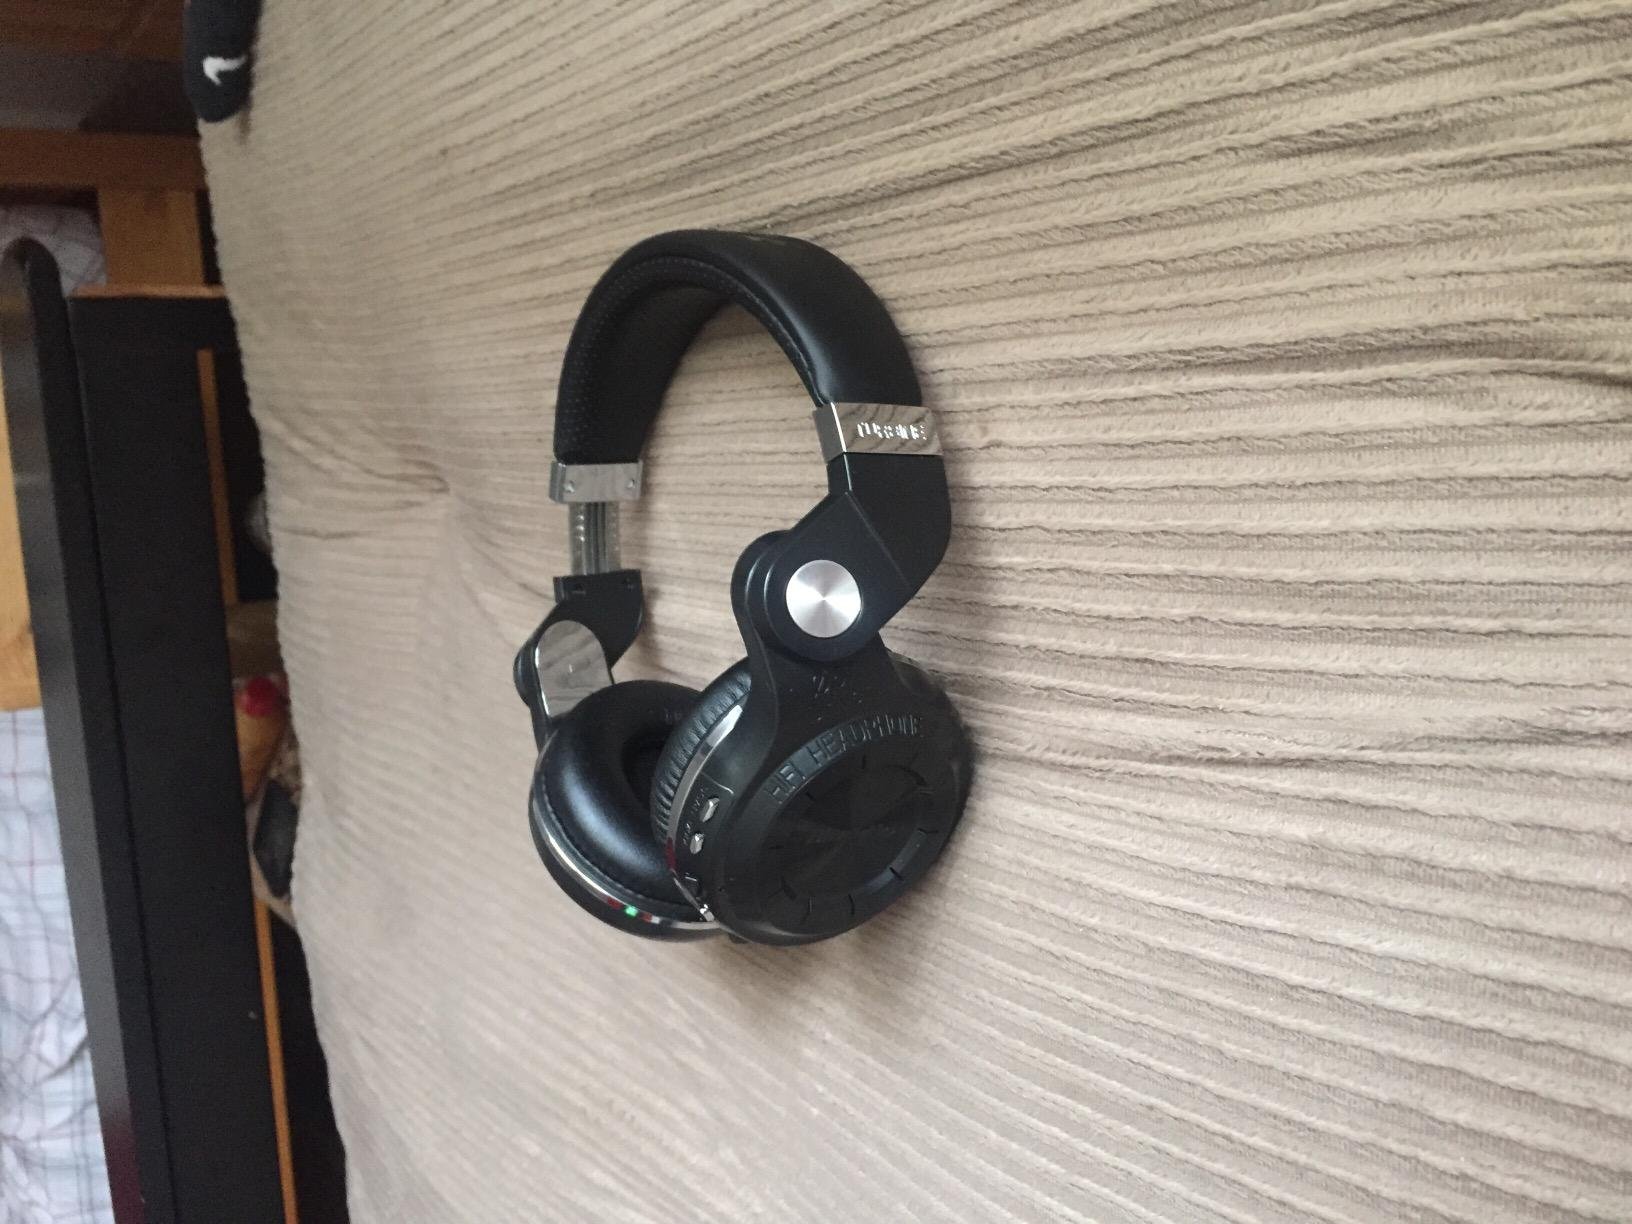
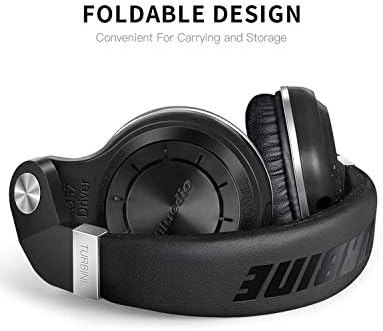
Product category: headphones
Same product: no